Spio

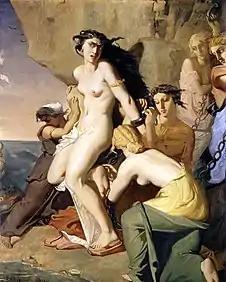
Andromeda Chained to the Rock by the Nereids (1840). Oil on canvas, 92 x 74 cm (36.2 x 29.1 in). Louvre, Paris

In Greek mythology, Spio (Ancient Greek: Σπειώ means 'the dweller in the caves') was one of the 50 Nereids, marine-nymph daughters of the "Old Man of the Sea" Nereus and the Oceanid Doris. Variations of her name were Speio and Speo.